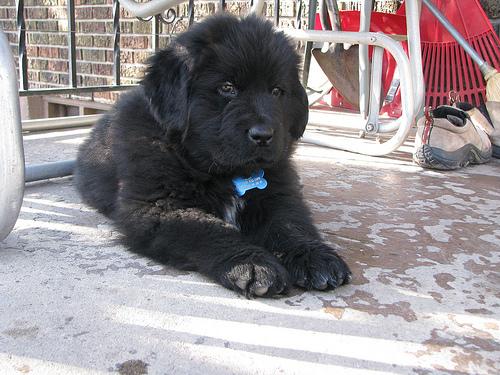
Breed: newfoundland